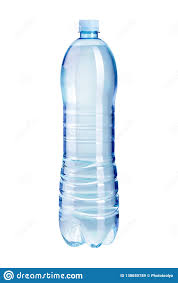
Waste category: plastic